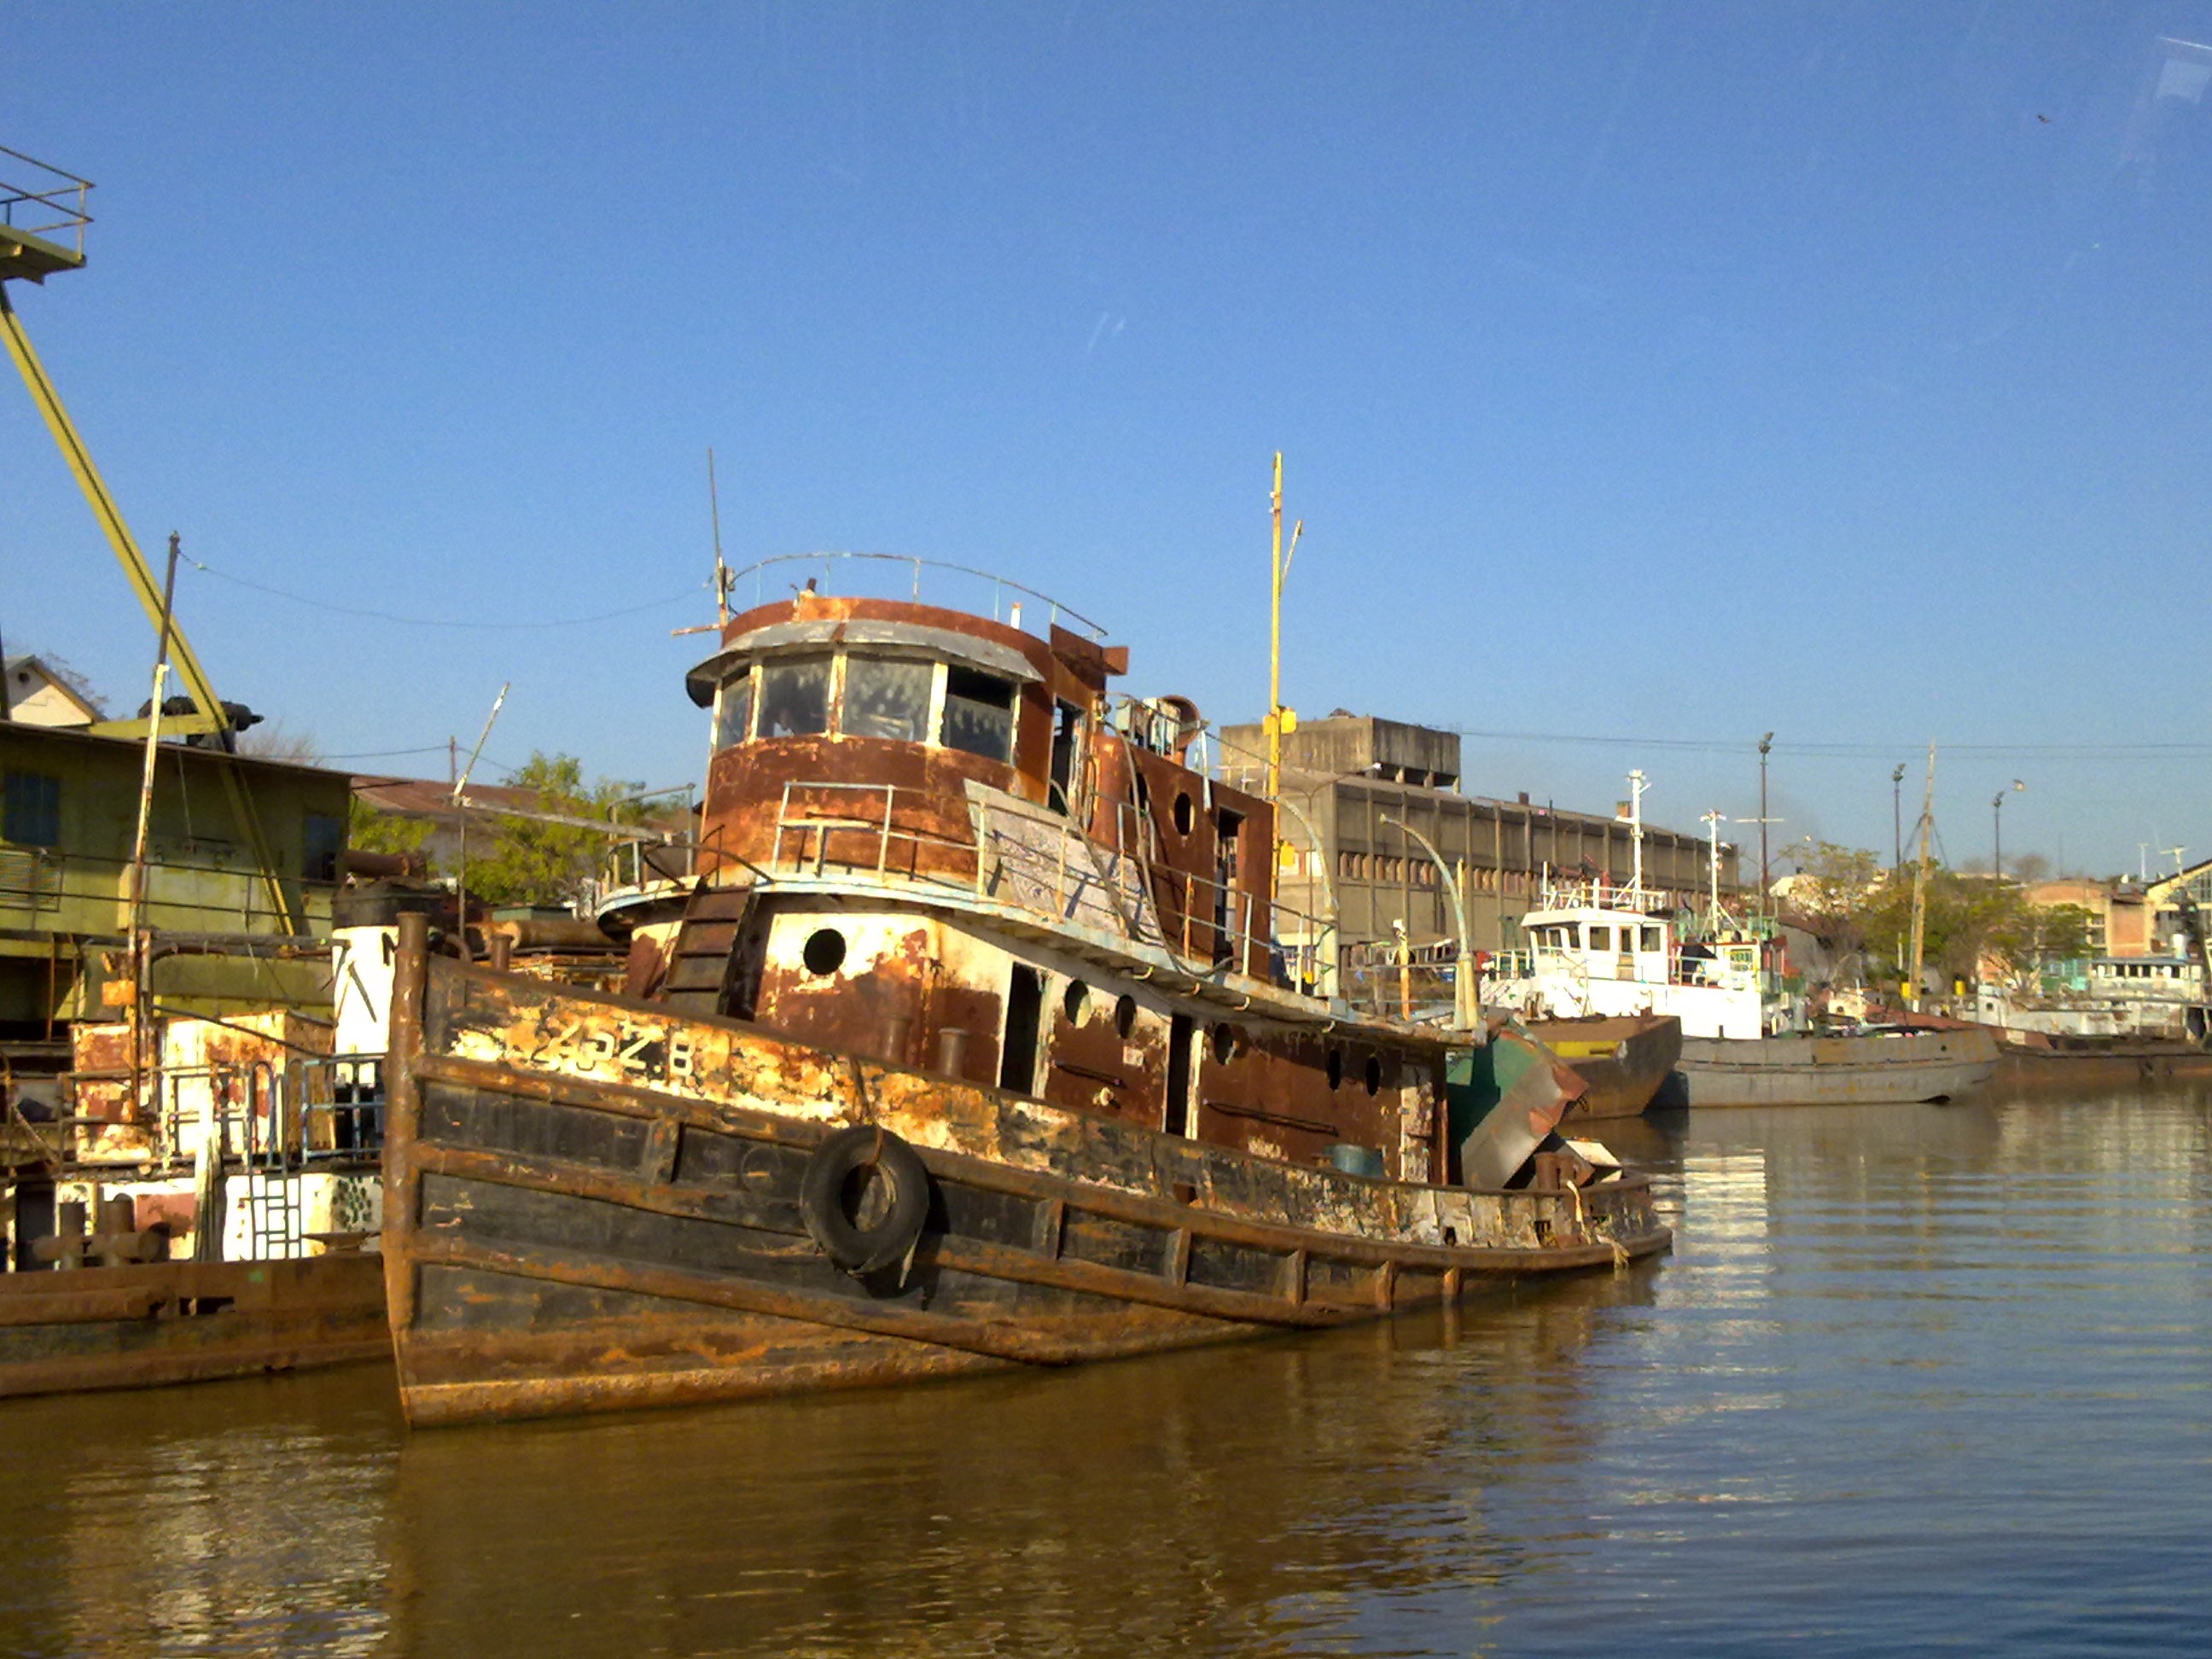
landscape, sea, boat, river, canal, ship, travel, vehicle, harbor, port, waterway, argentina, channel, parana, watercraft, steamboat, paddle steamer, paran river, parana entre rios